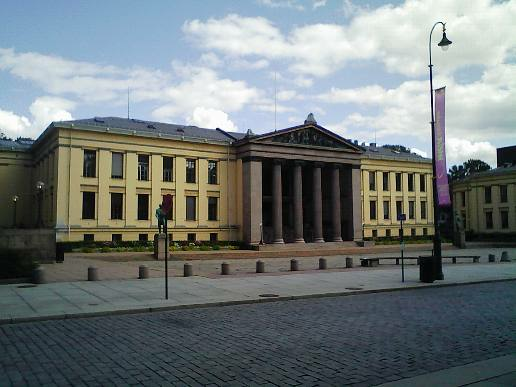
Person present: No